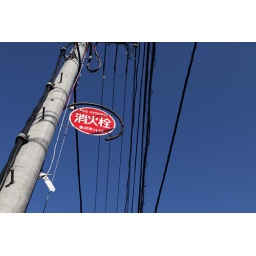
sign in a back street in the center of kanazawa, japan